AutoRun

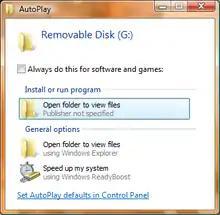

AutoPlay is a feature introduced in Windows XP which examines removable media and devices and, based on content such as pictures, music or video files, launches an appropriate application to play or display the content. If available, settings in an autorun.inf file can add to the options presented to the user.